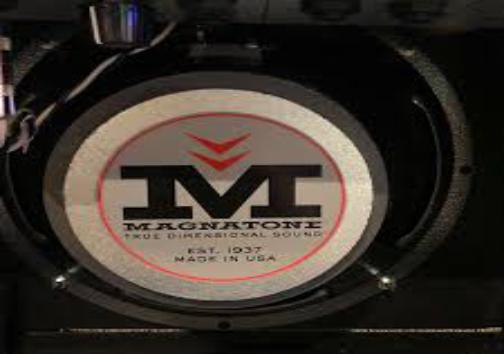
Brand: magnatone
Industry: Electronic